The Aesthetics of Shadow

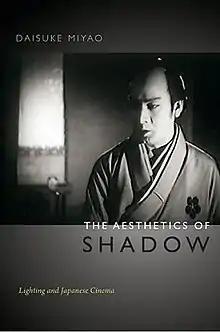
First edition

The Aesthetics of Shadow: Lighting and Japanese Cinema is a 2013 book written by Daisuke Miyao. As the title suggests, the book is based on the cinema of Japan.